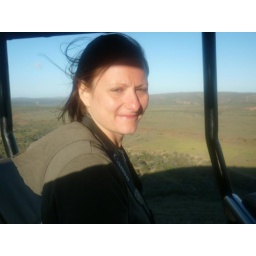
A chilly game drive - don't be fooled by the blue sky